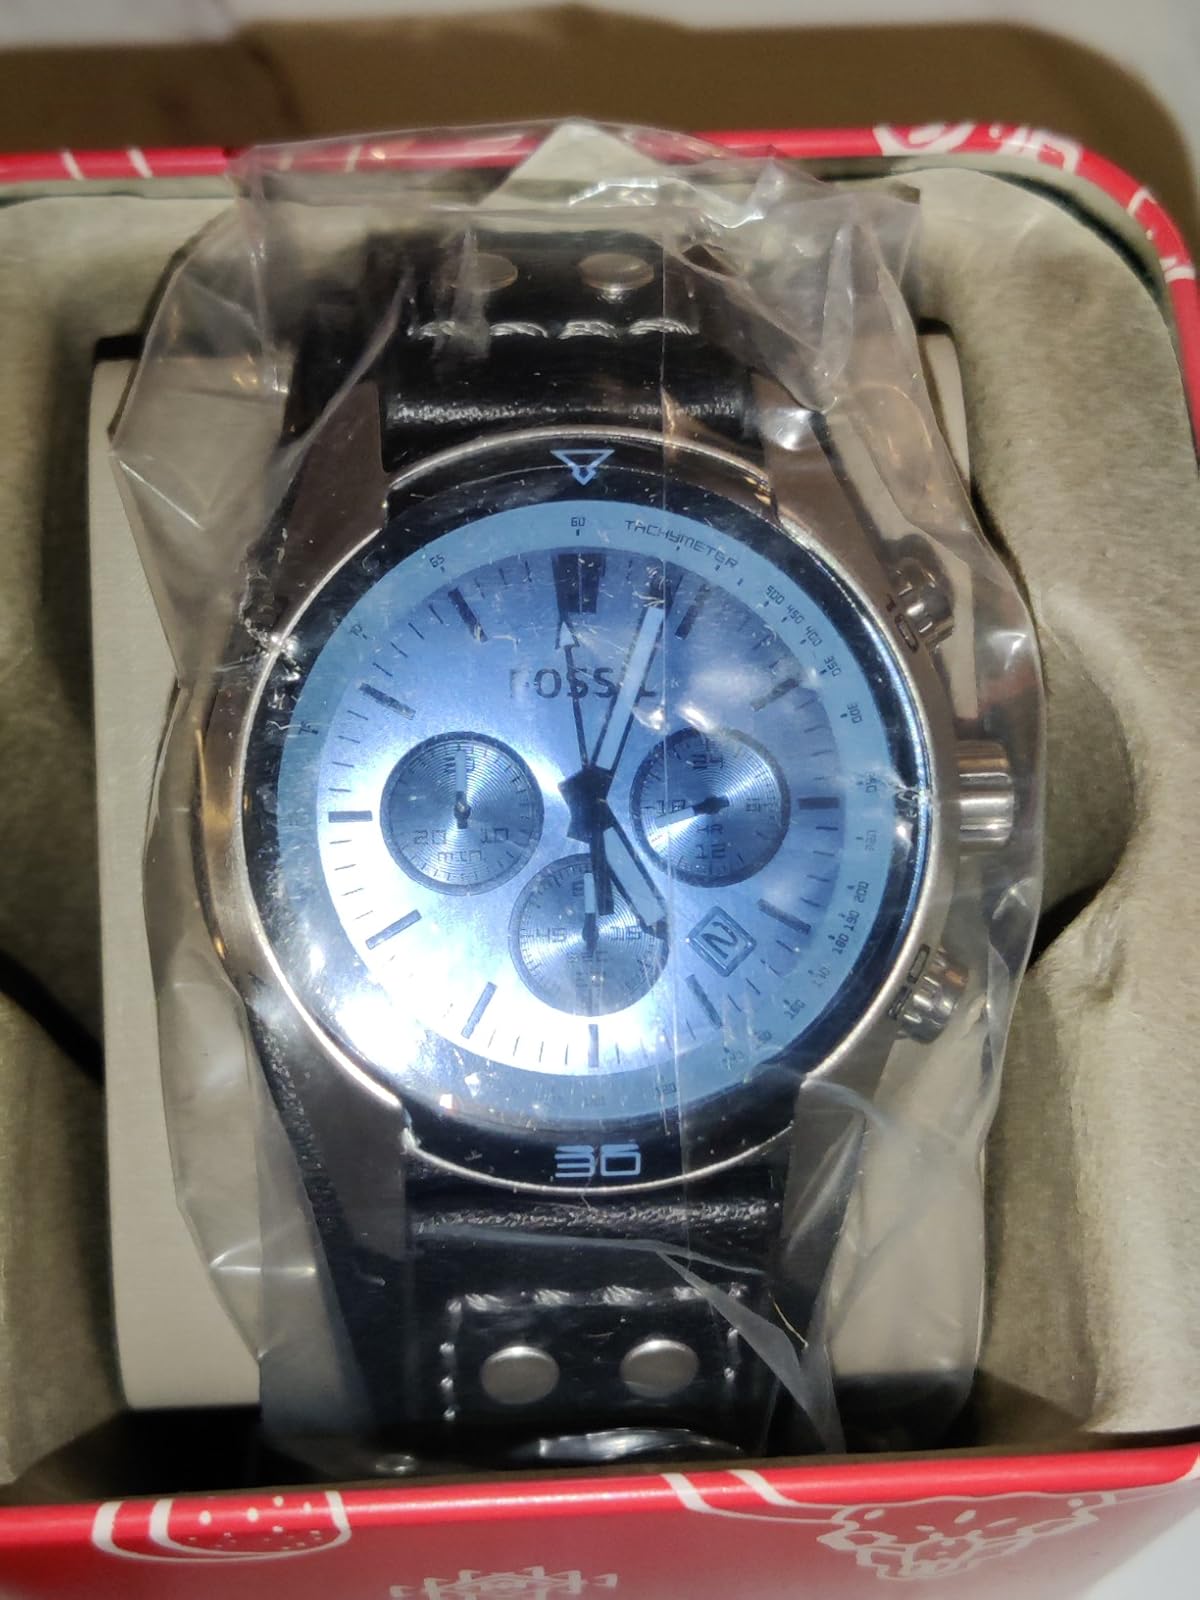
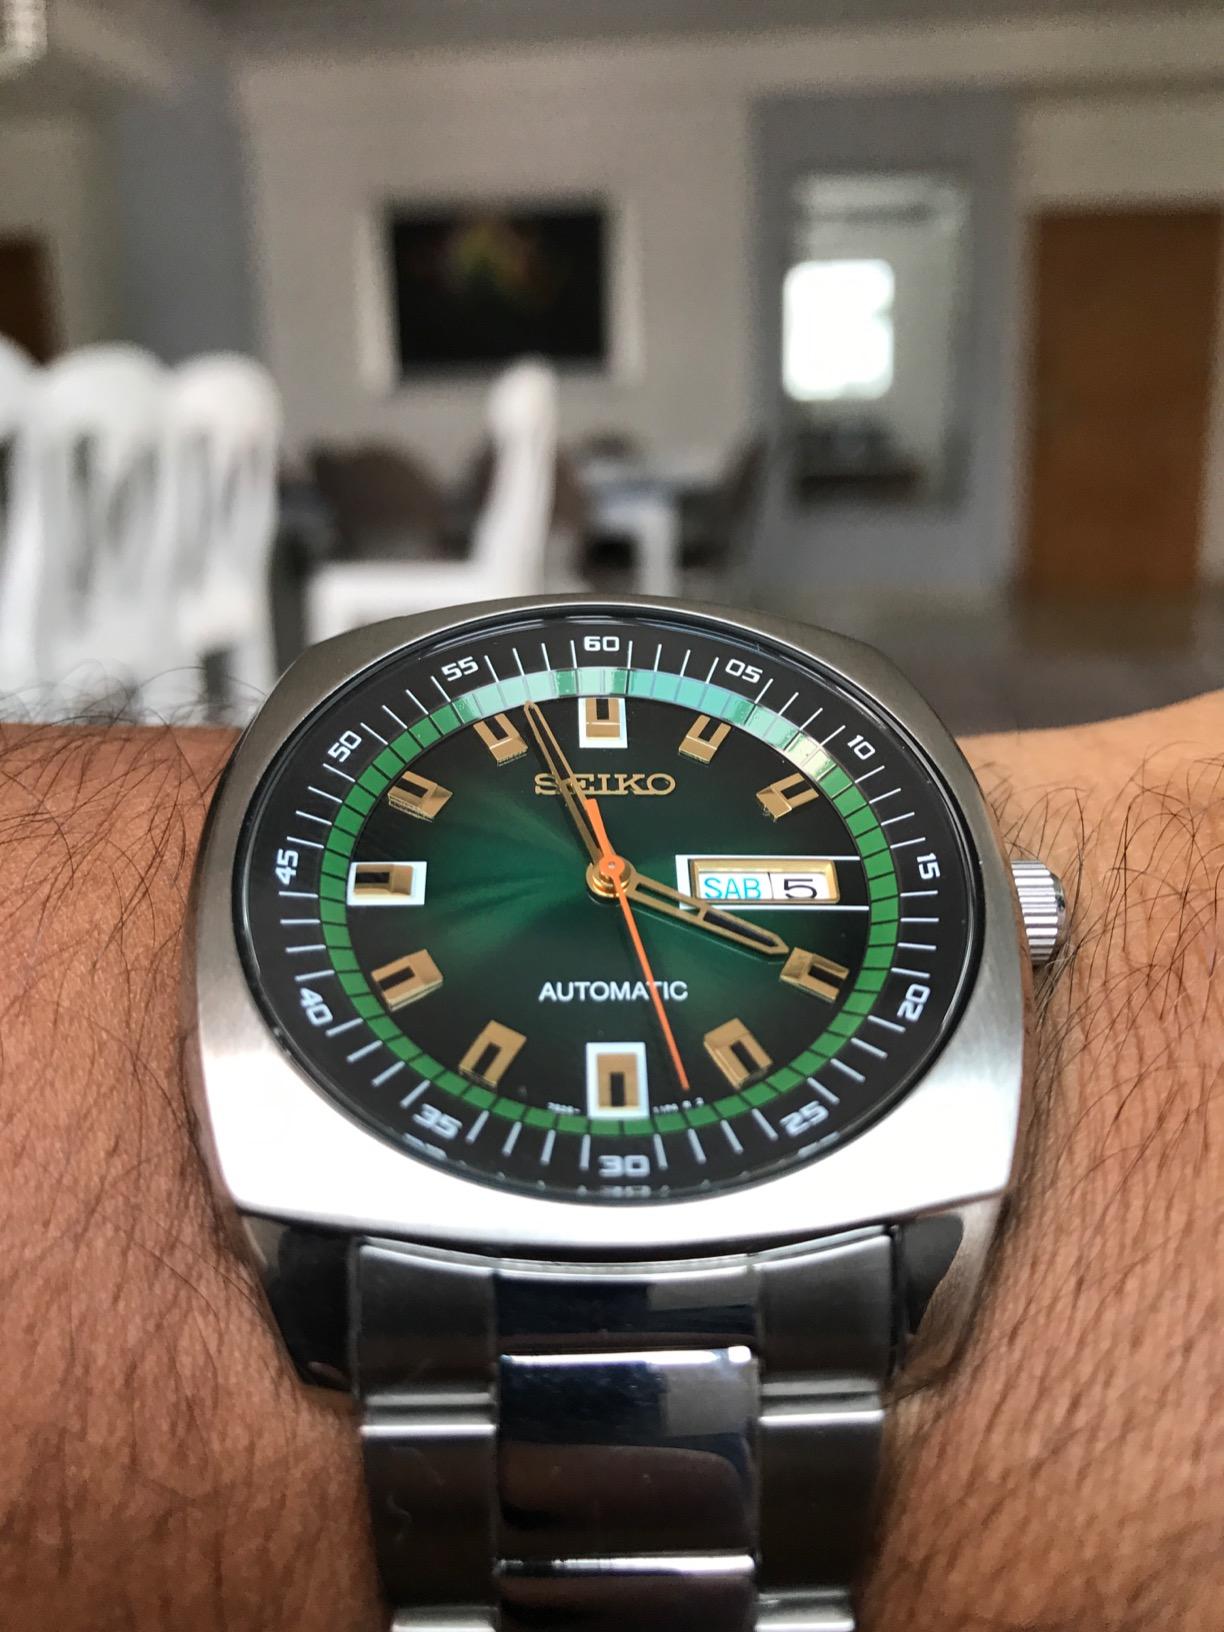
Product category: accessories_watch
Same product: no